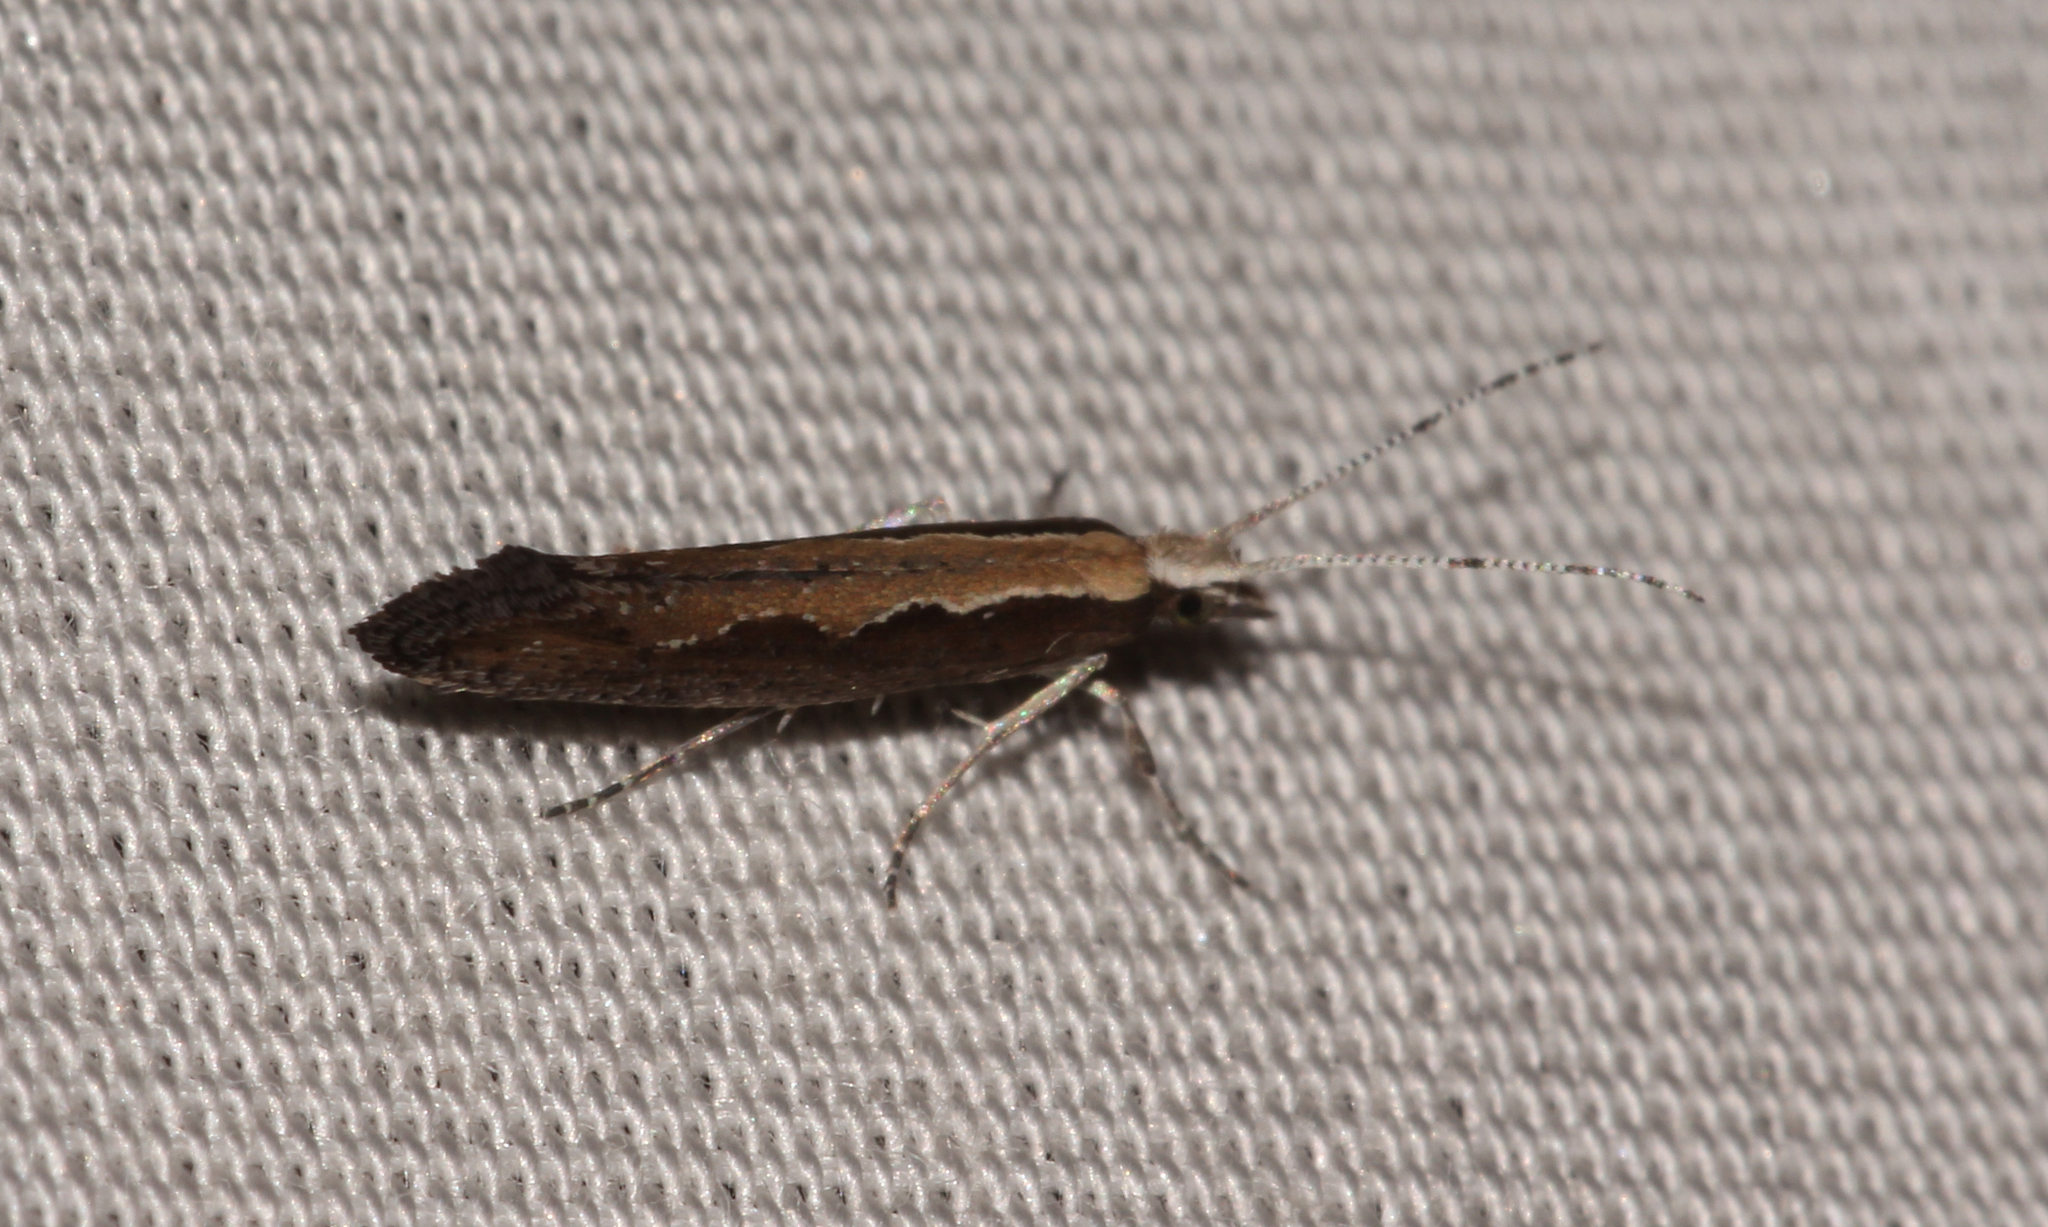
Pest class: diamondback_moth